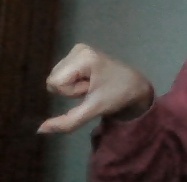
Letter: waw